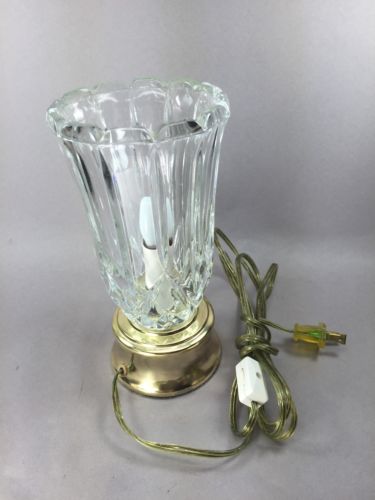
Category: lamp